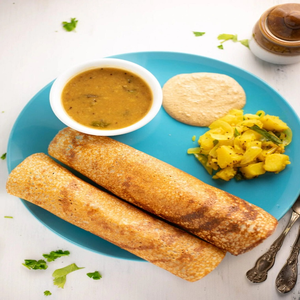
Dish: dosa